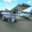
Label: airplane